Sectarianism in Glasgow

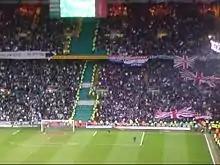
Supporters of Celtic (left) and Rangers during an Old Firm match at Celtic Park in 2008. The Union Jack flags signify the Unionist political views of many Rangers supporters.

Sectarianism in Glasgow takes the form of long-standing religious and political sectarian rivalry between Catholics and Protestants.